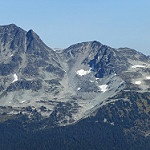
Label: mountain